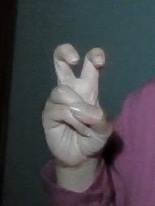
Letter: toot